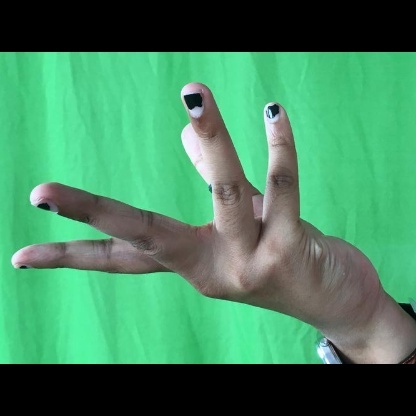
Mudra: Alapadmam